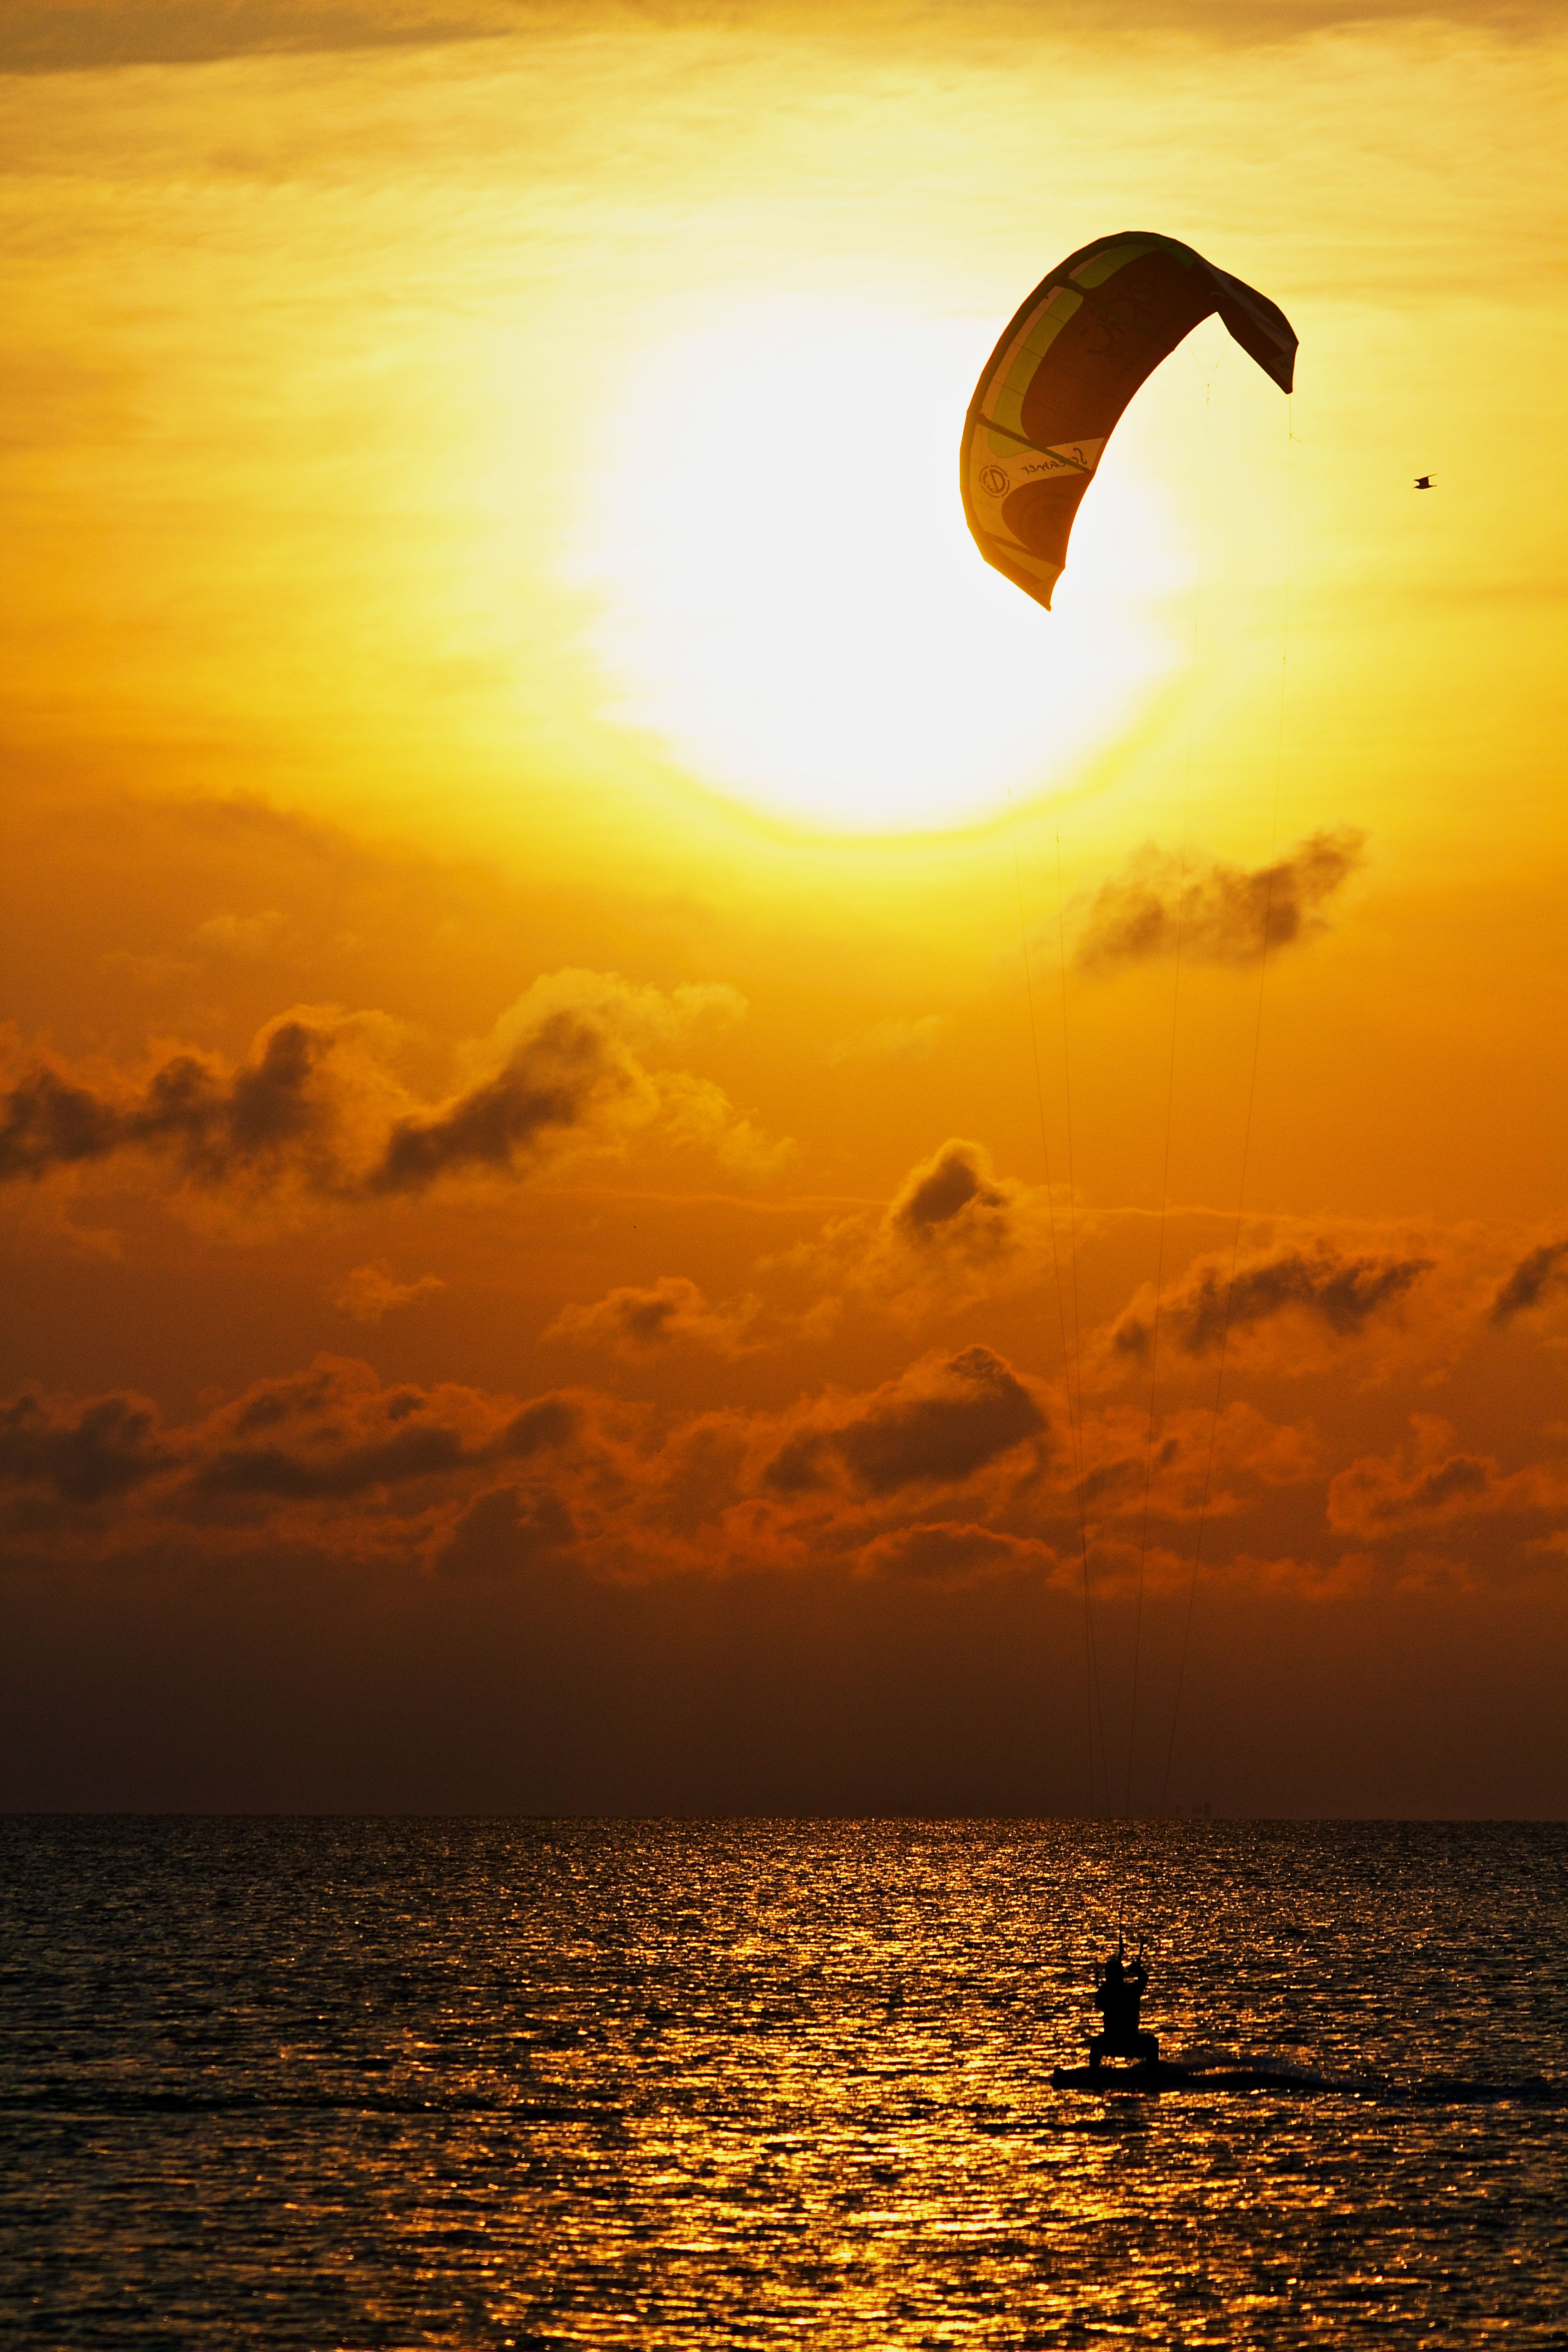
beach, sea, water, ocean, horizon, silhouette, cloud, sky, sun, sunrise, sunset, sunlight, morning, wave, wind, dawn, atmosphere, dusk, daytime, evening, golden, reflection, kite, calm, sepia, cool image, 2012, colors, windsurfing, epic, texas, i, tx, kiteboarding, springbreak, kiting, southpadreisland, afterglow, atmosphere of earth, computer wallpaper, windsports